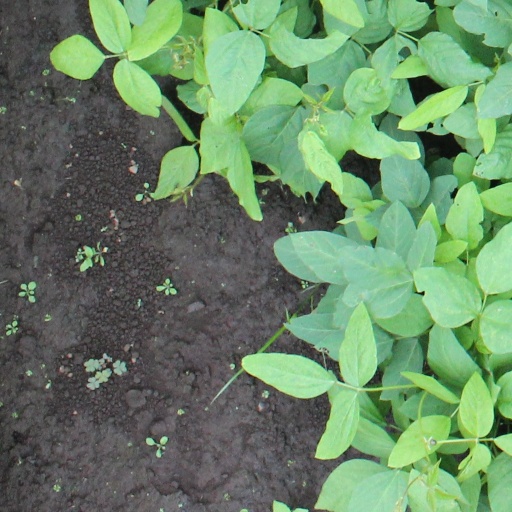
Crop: soybean